History of aluminium

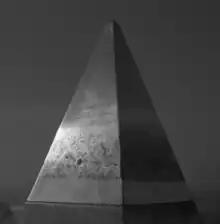
The capstone of the Washington Monument (Washington, D.C.) was made from aluminium in 1884. At the time, it was the largest piece of aluminium ever cast.

Manufacturers did not wish to divert resources from producing well-known (and marketable) metals, such as iron and bronze, to experiment with a new one; moreover, produced aluminium was still not of great purity and differed in properties by sample. This led to an initial general reluctance to produce the new metal. Deville and partners established the world's first industrial production of aluminium at a smelter in Rouen in 1856. Deville's smelter moved that year to La Glacière and then Nanterre, and in 1857 to Salindres. For the factory in Nanterre, an output of 2 kilograms of aluminium per day was recorded, with a purity of 98%. Originally, production started with synthesis of pure alumina, which was obtained from calcination of ammonium alum. In 1858, Deville was introduced to bauxite and, in collaboration with Louis Le Châtelier, soon developed what became known as the Deville–Pechiney process, employing the mineral as a source for alumina production. In 1860, Deville sold his aluminium interests to Henri Merle, a founder of Compagnie d'Alais et de la Camargue; this company dominated the aluminium market in France decades later.